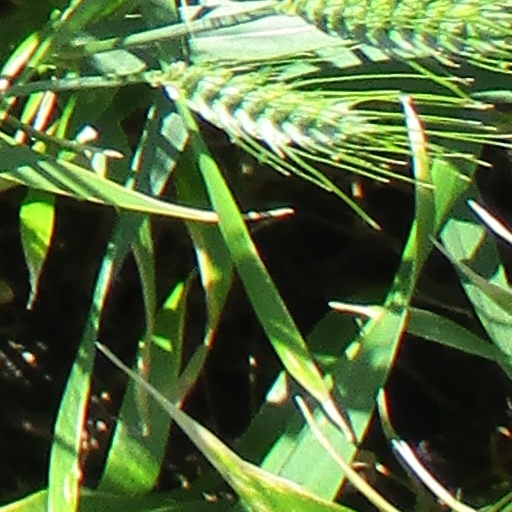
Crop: wheat